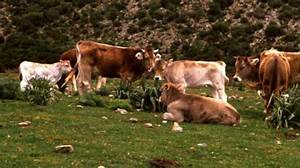
Label: mucca